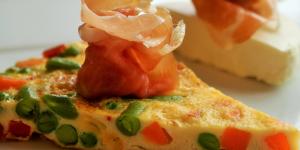
tortilla de patatas andaluza con thermomix